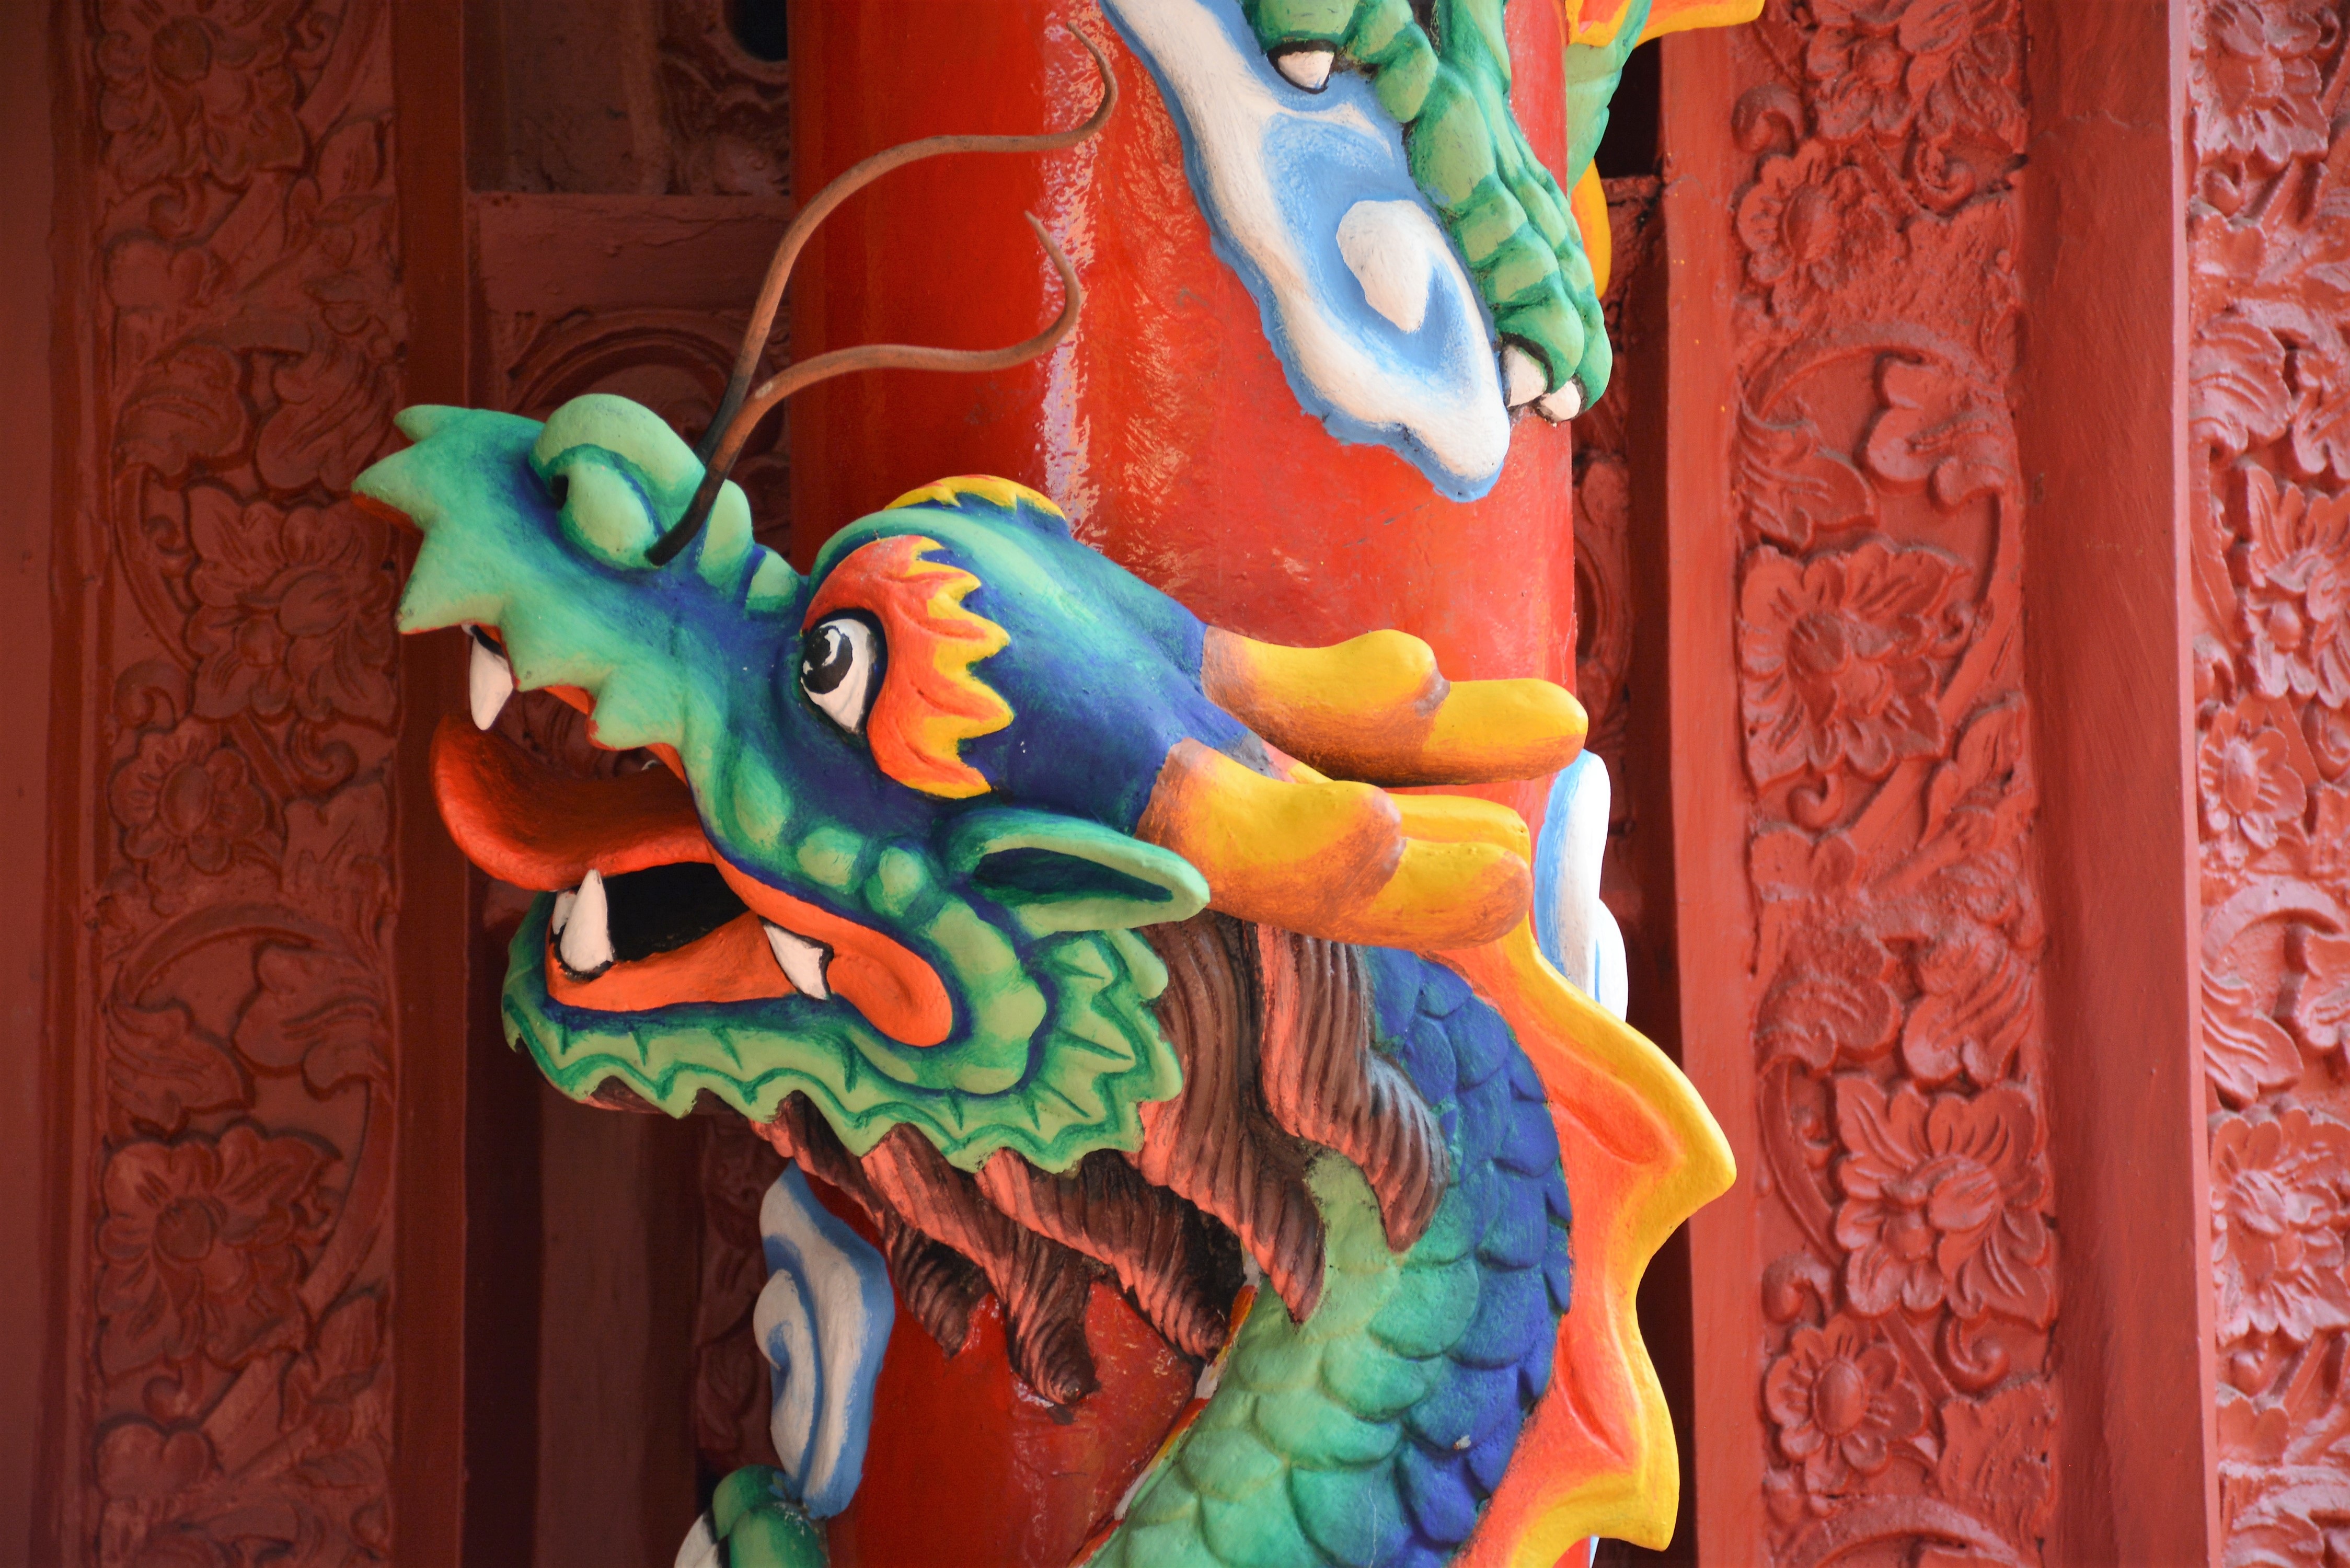
travel, red, color, asia, art, temple, mural, dragon, culture, indonesia, java